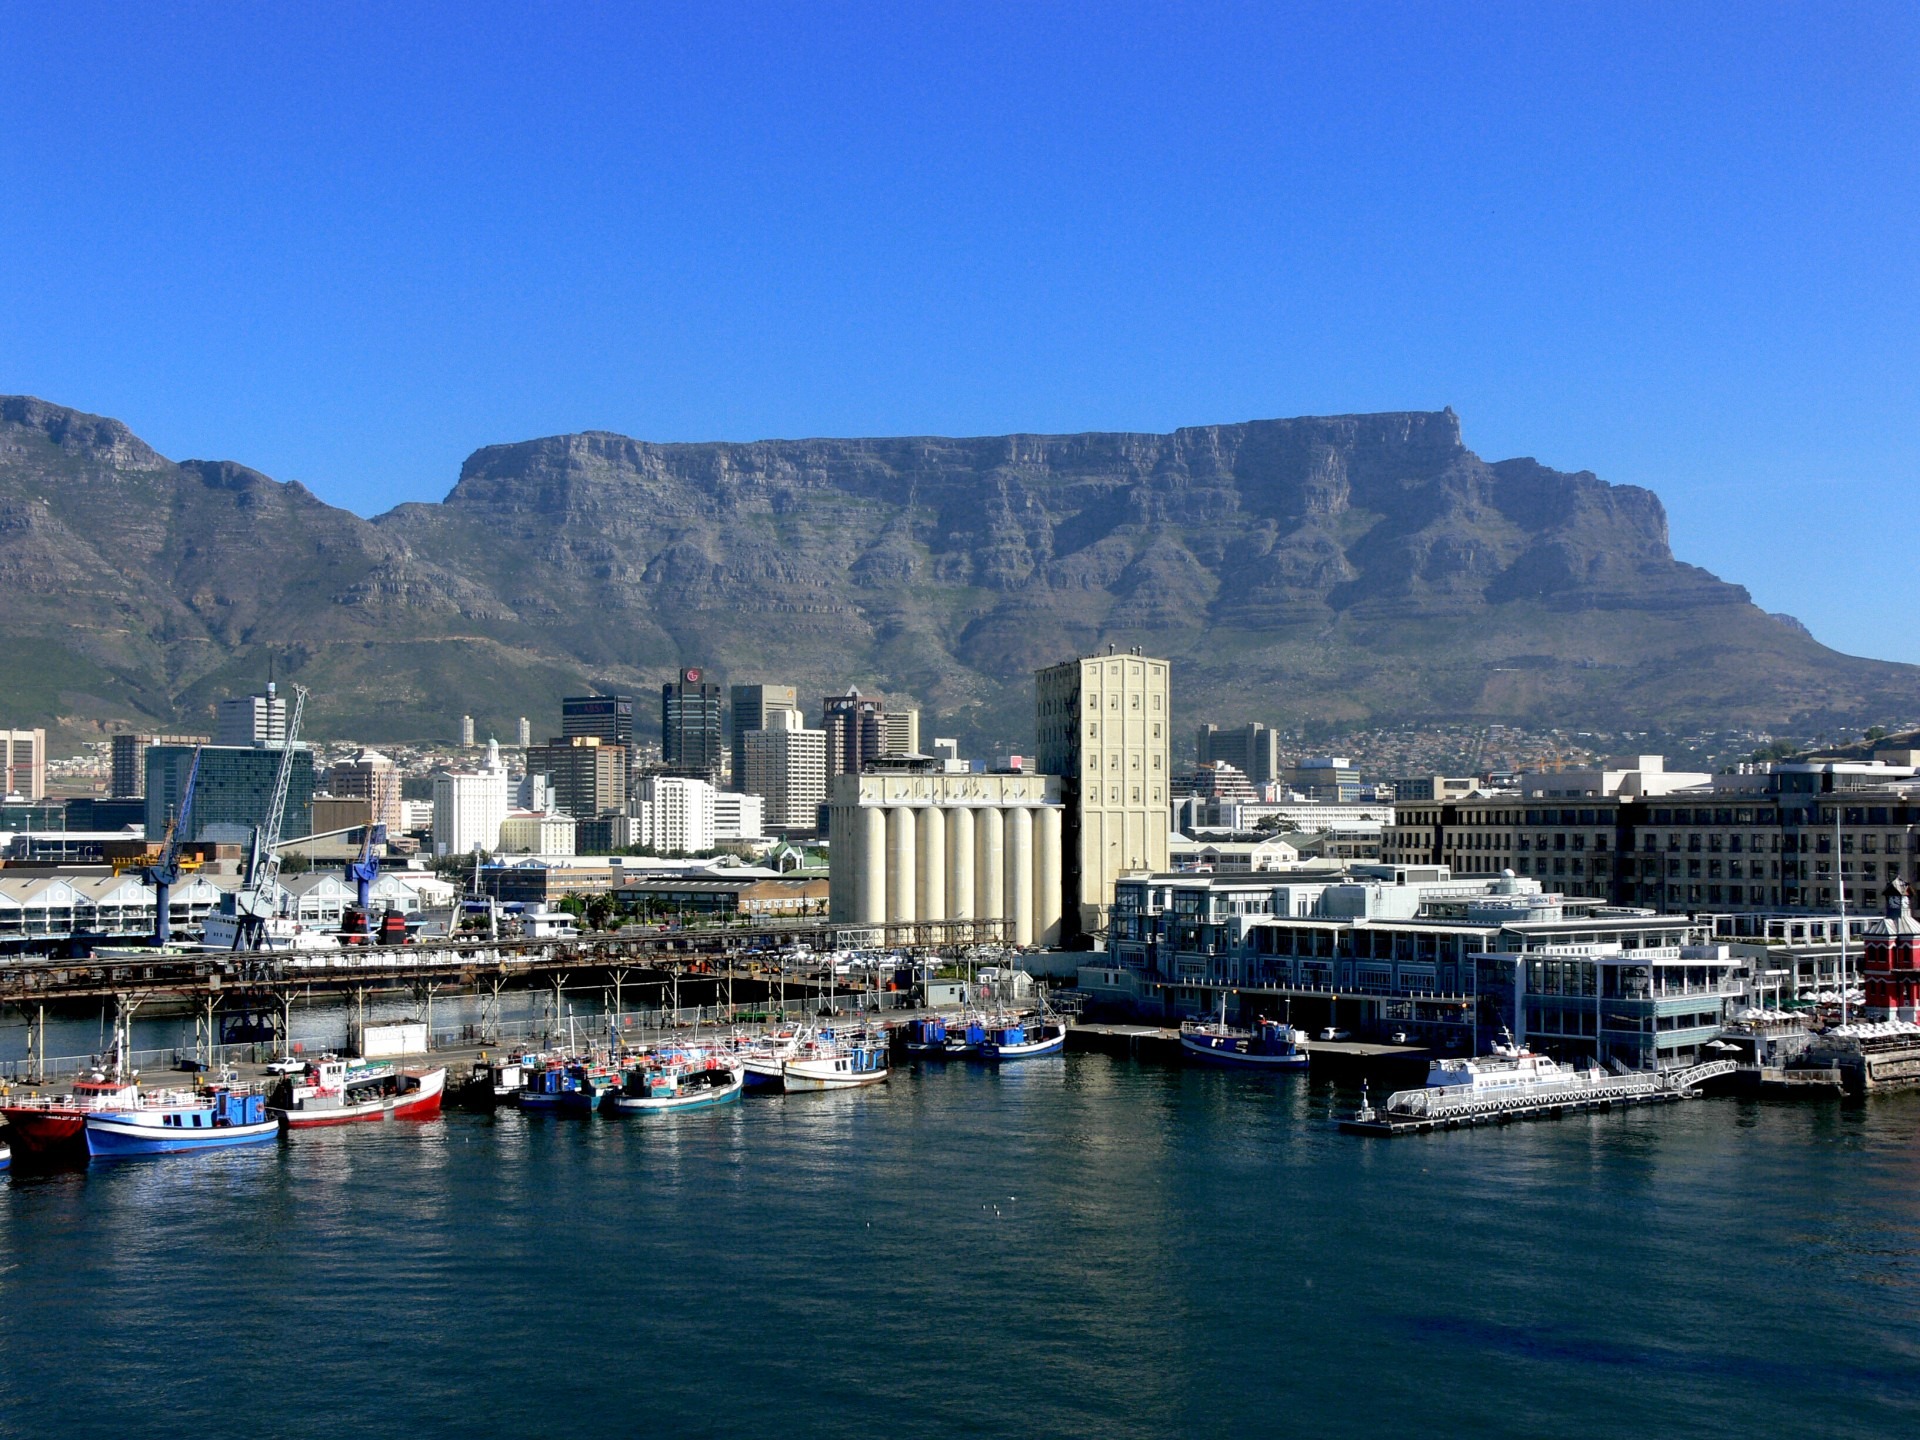
sea, coast, mountain, dock, skyline, city, cityscape, vehicle, bay, harbor, marina, port, waterfront, table mountain, blue sky, azure, dramatic, backdrop, south africa, cape town